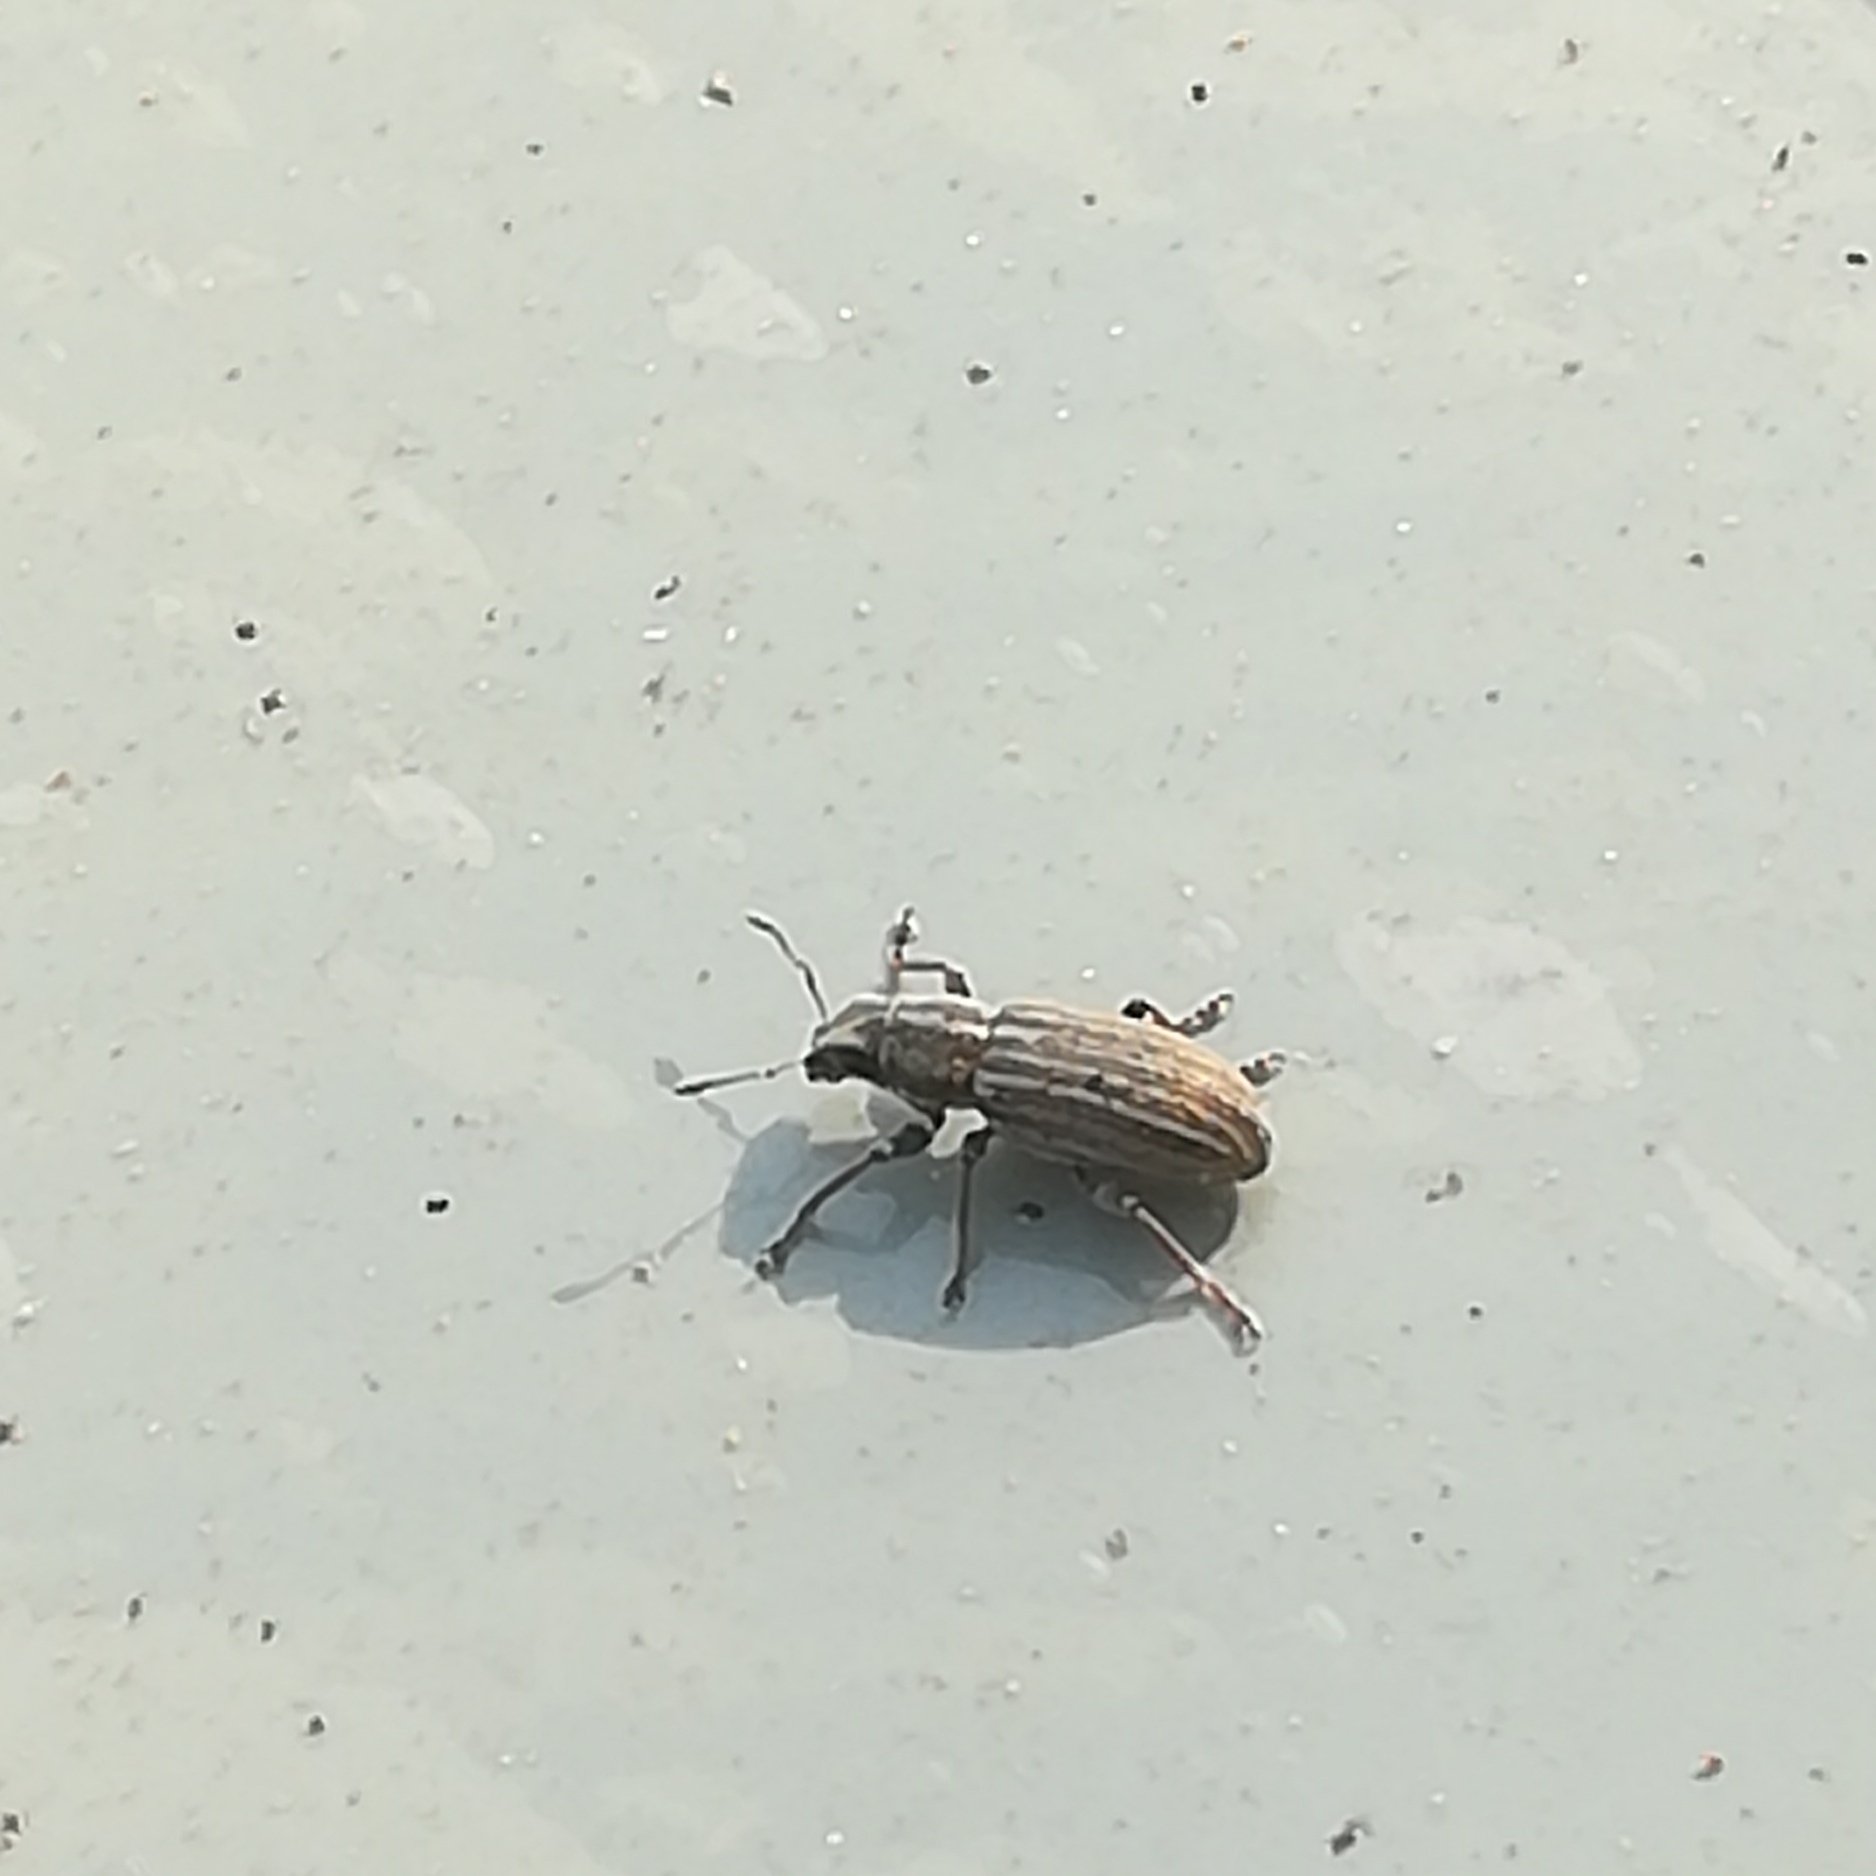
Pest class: pea_leaf_weevil